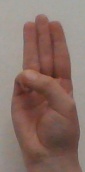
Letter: thaa